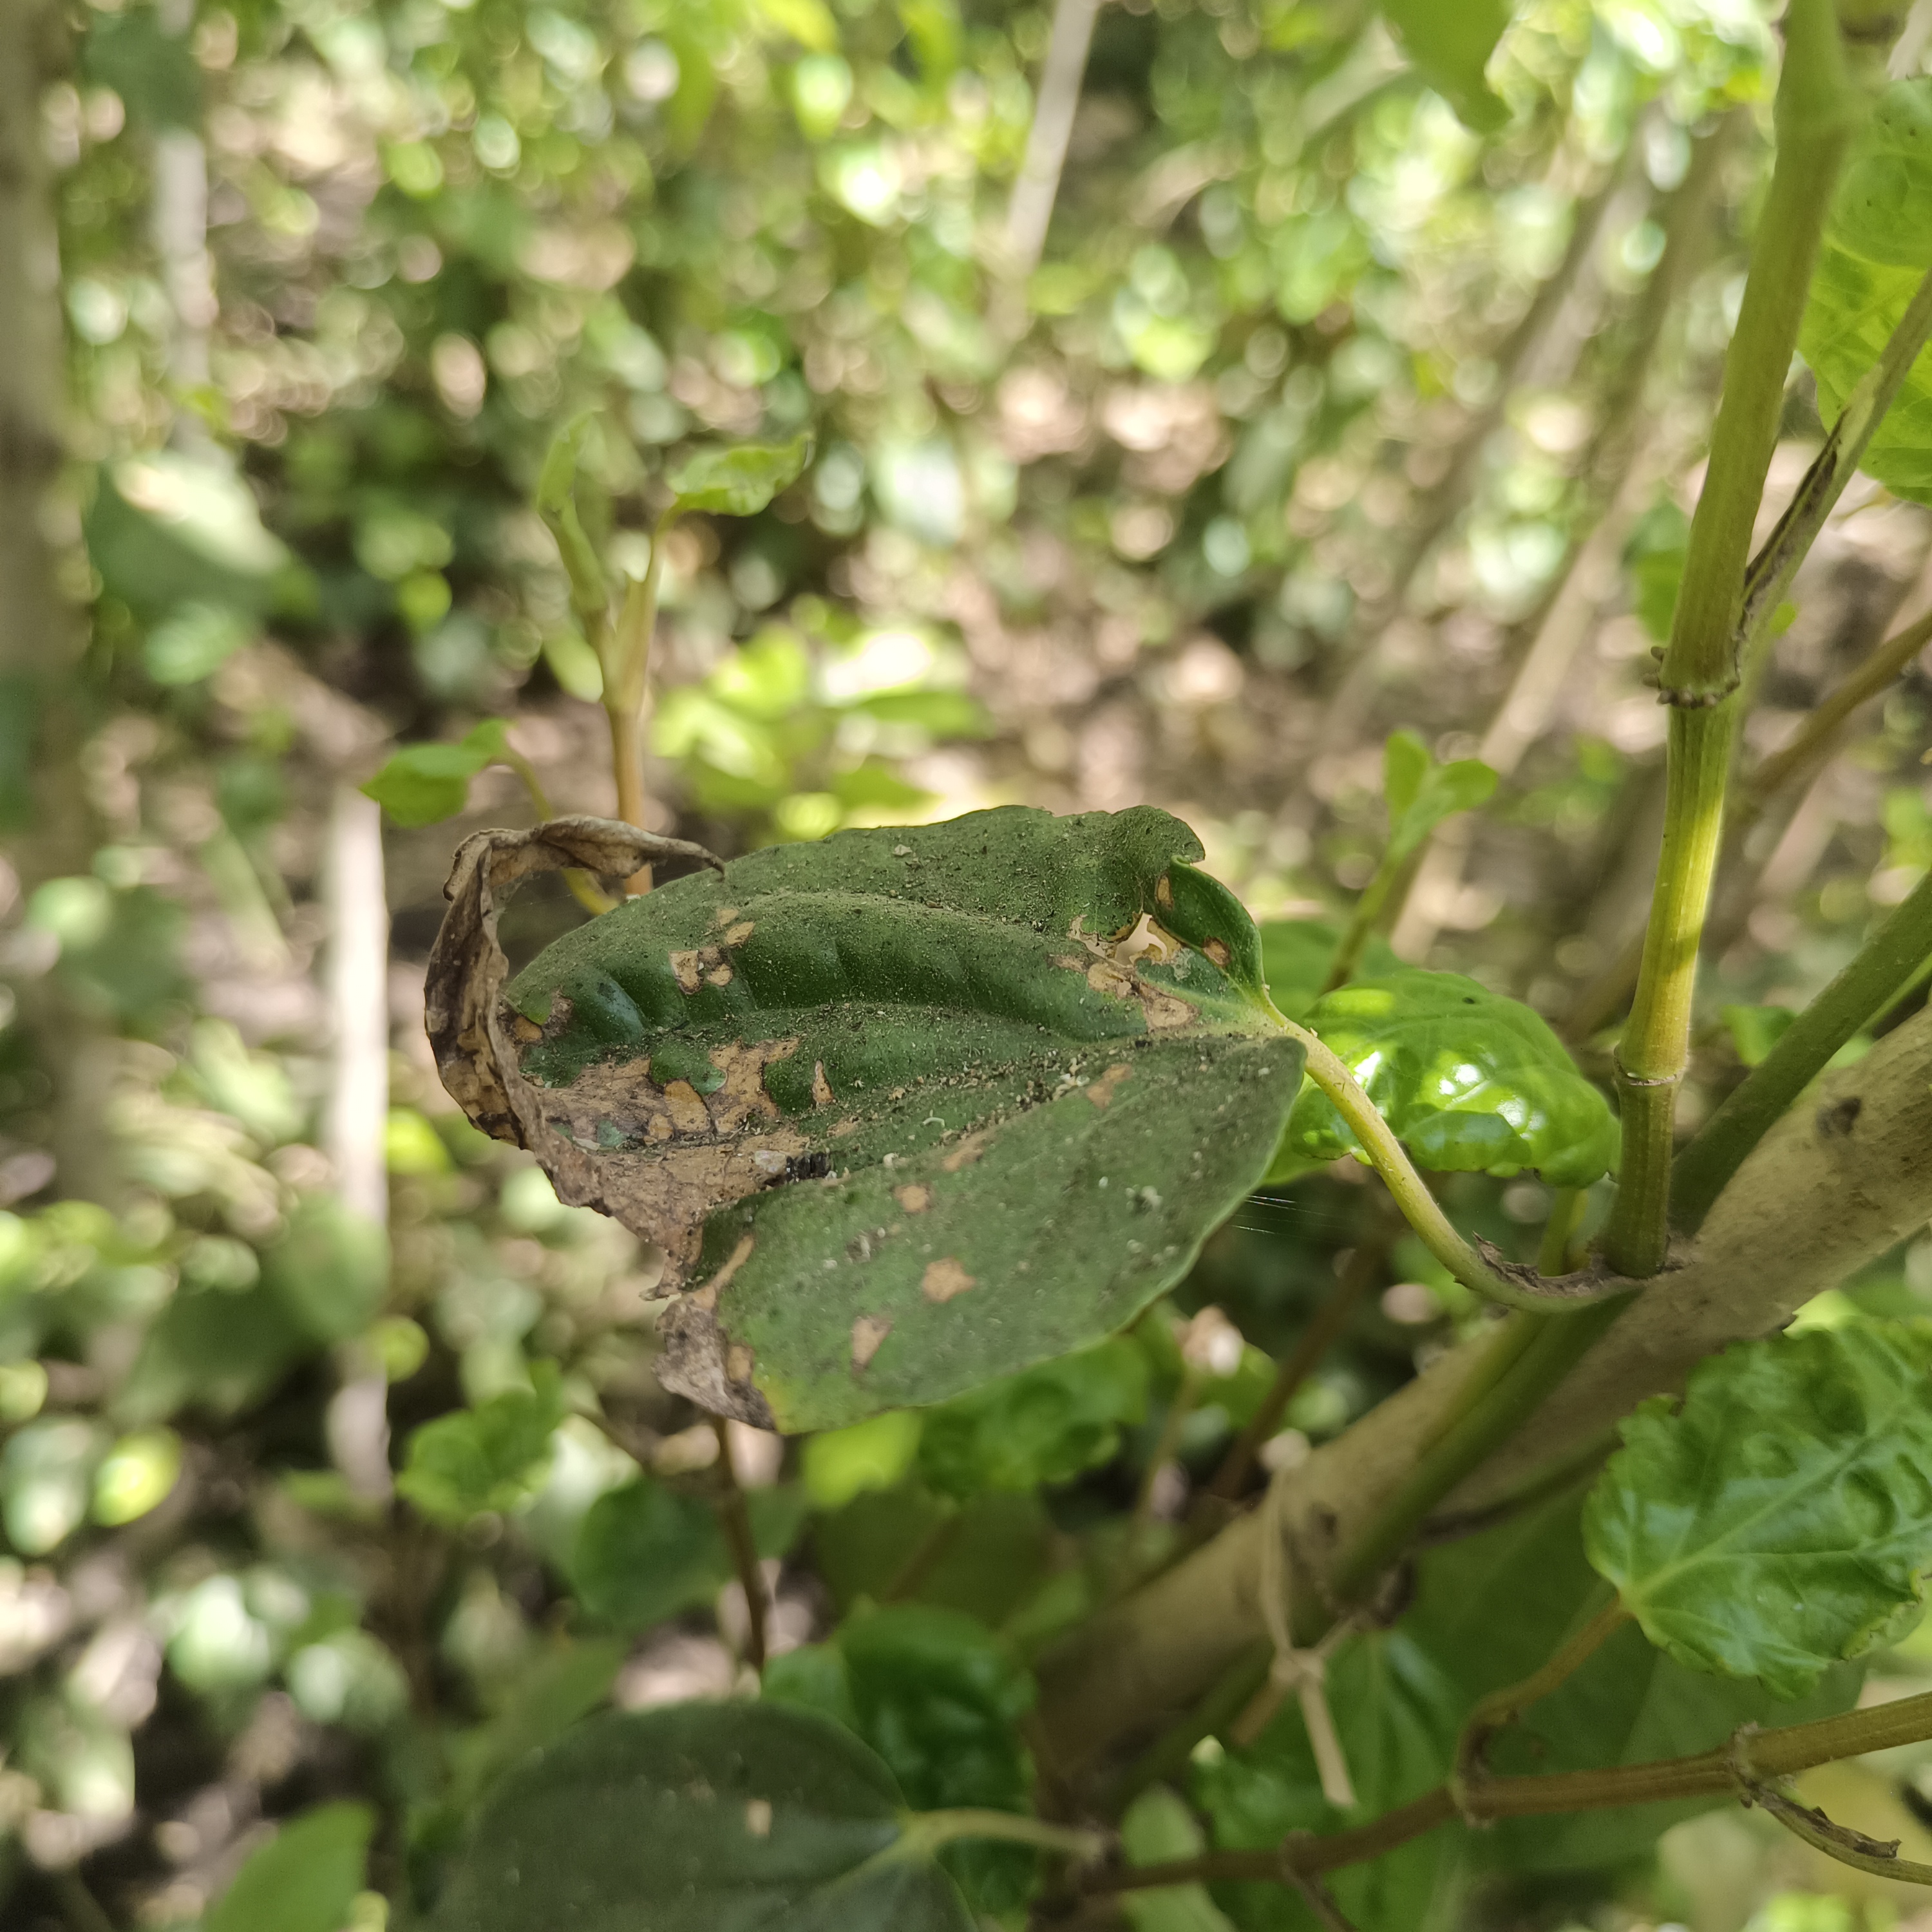
Label: Diseased